Julia Hunt Catlin Park DePew Taufflieb

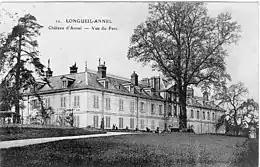
Château d'Annel, Longueil, France

Julia Hunt Catlin was born on July 6, 1864, to Julius Catlin (1833–1893) and Frances Helen Hunt (b. 1839), the daughter of Seth B. Hunt, Esq. of Maple Grove, Bennington, Vermont. Her sisters were Edith Catlin and May Catlin. She lived at 16 East 49th Street in New York City.